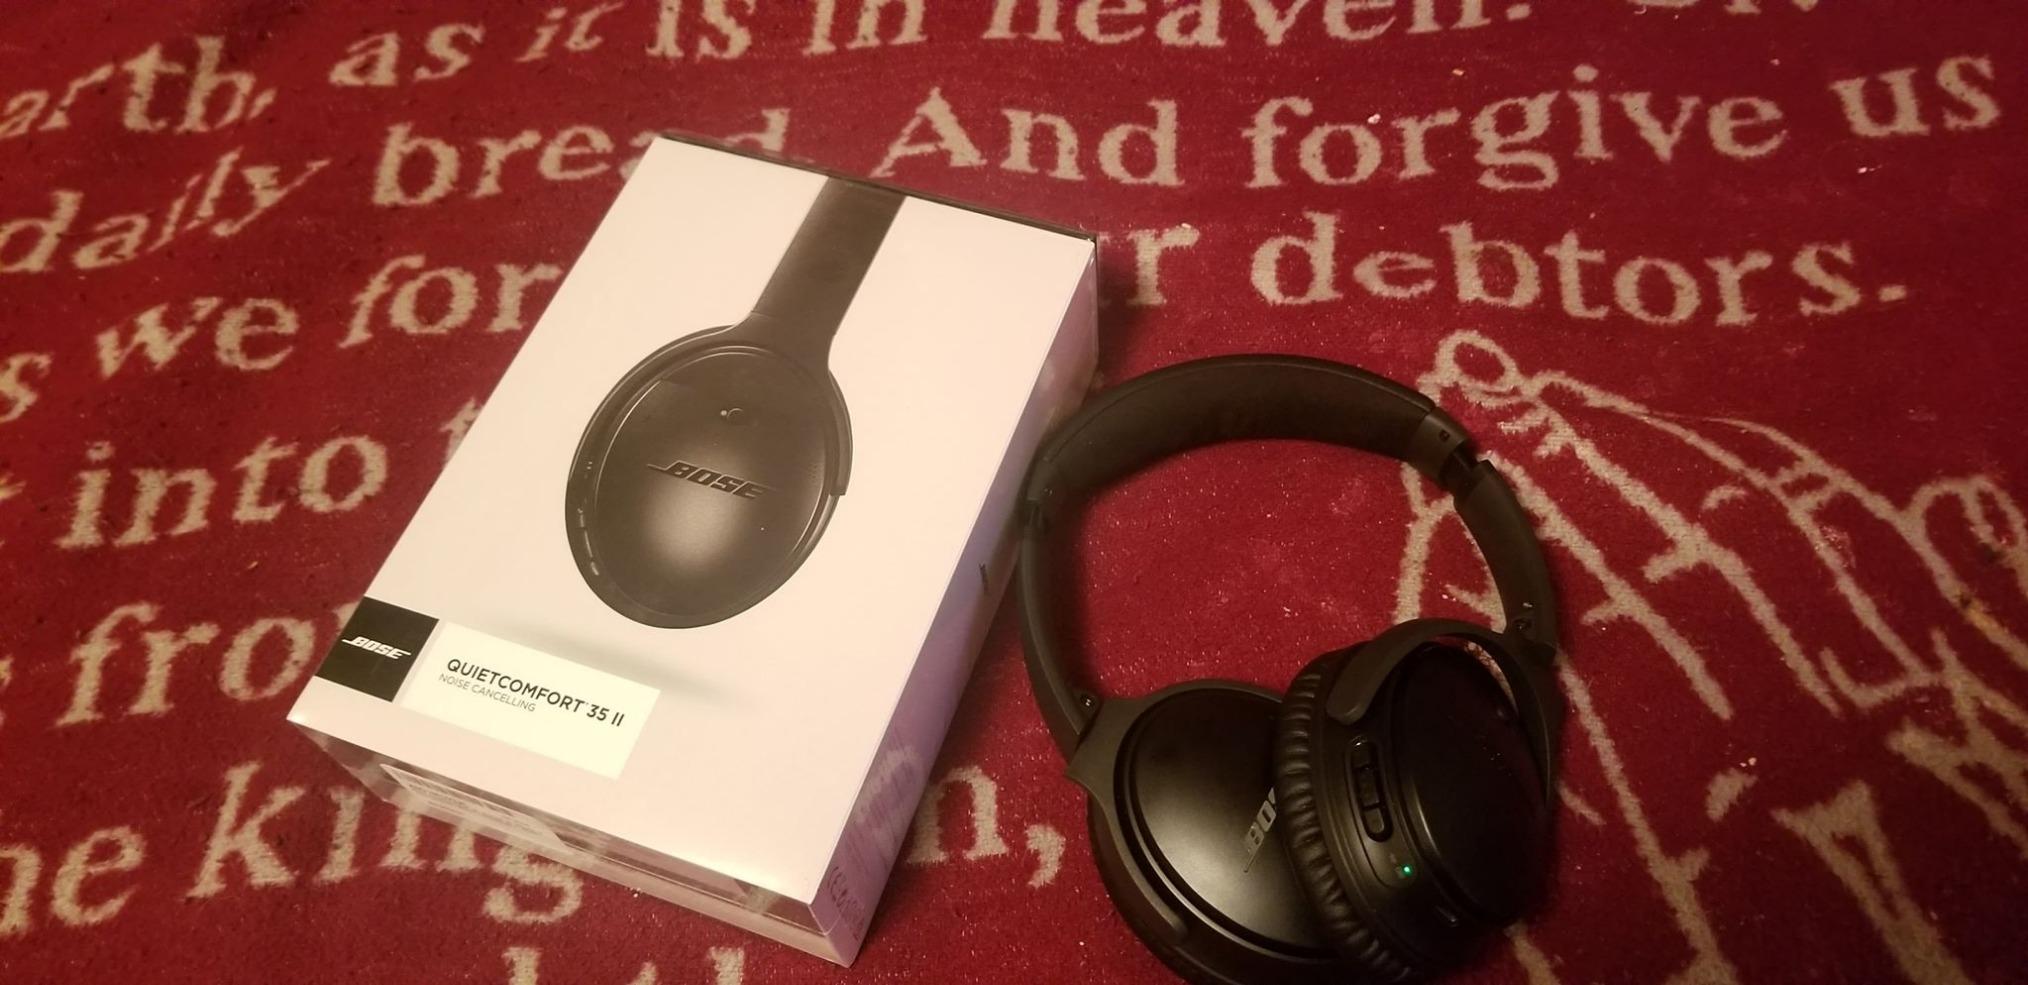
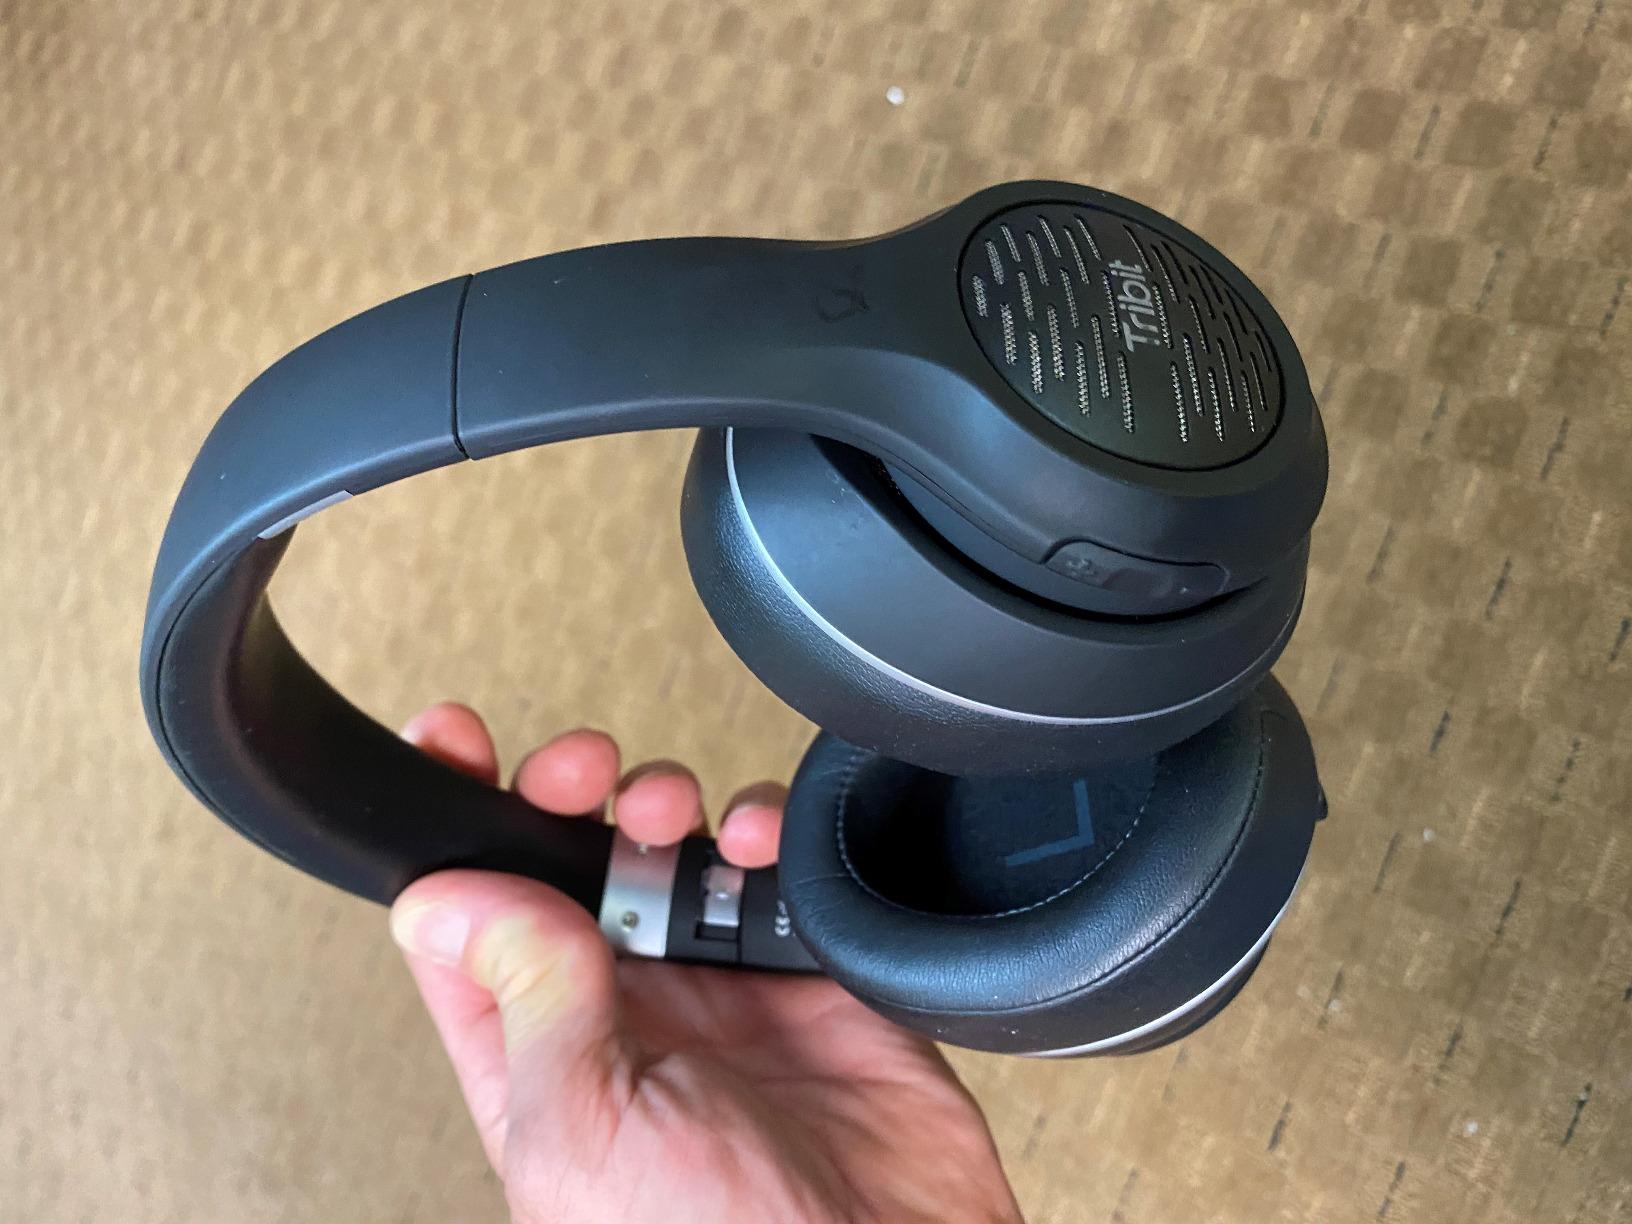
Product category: headphones
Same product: no